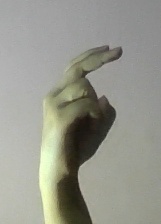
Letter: zay